Real World (novel)

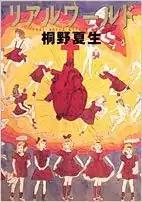
First edition

Real World ("Riaru Wārudo", 2003) is a novel by Japanese author Natsuo Kirino. It was published by Vintage Books on July 15, 2008 in an English translation by Philip Gabriel.